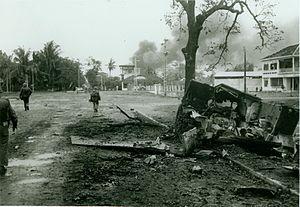
Le combat urbain est un combat se déroulant dans une ville ou un lieu urbanisé. Le combat urbain est indissociable de l'histoire des guerres. En effet, la ville est le centre du pouvoir. Sa conquête, comme sa défense, est donc un enjeu important.